Commando mortar

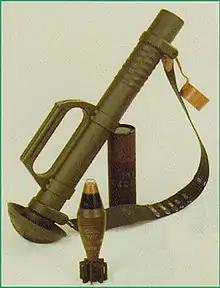
Austrian Hirtenberger M6C-210

The term Commando mortar refers to a class of lightweight infantry mortars designed for maximum portability and rapid deployment with a caliber of 60mm (2.4 in) or less in diameter, at the expense of accuracy and repeatability. Earliest models had been introduced from the 1930s onwards.